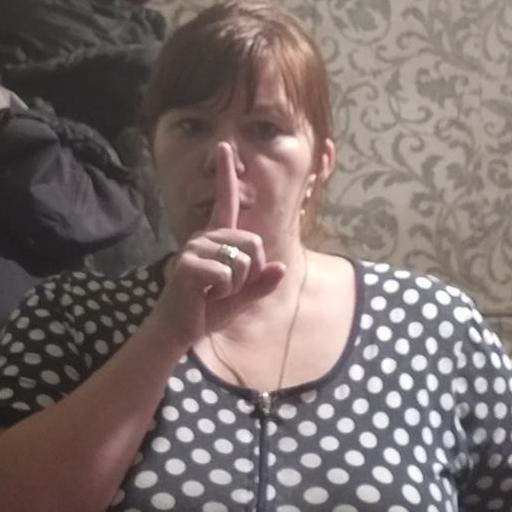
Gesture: mute